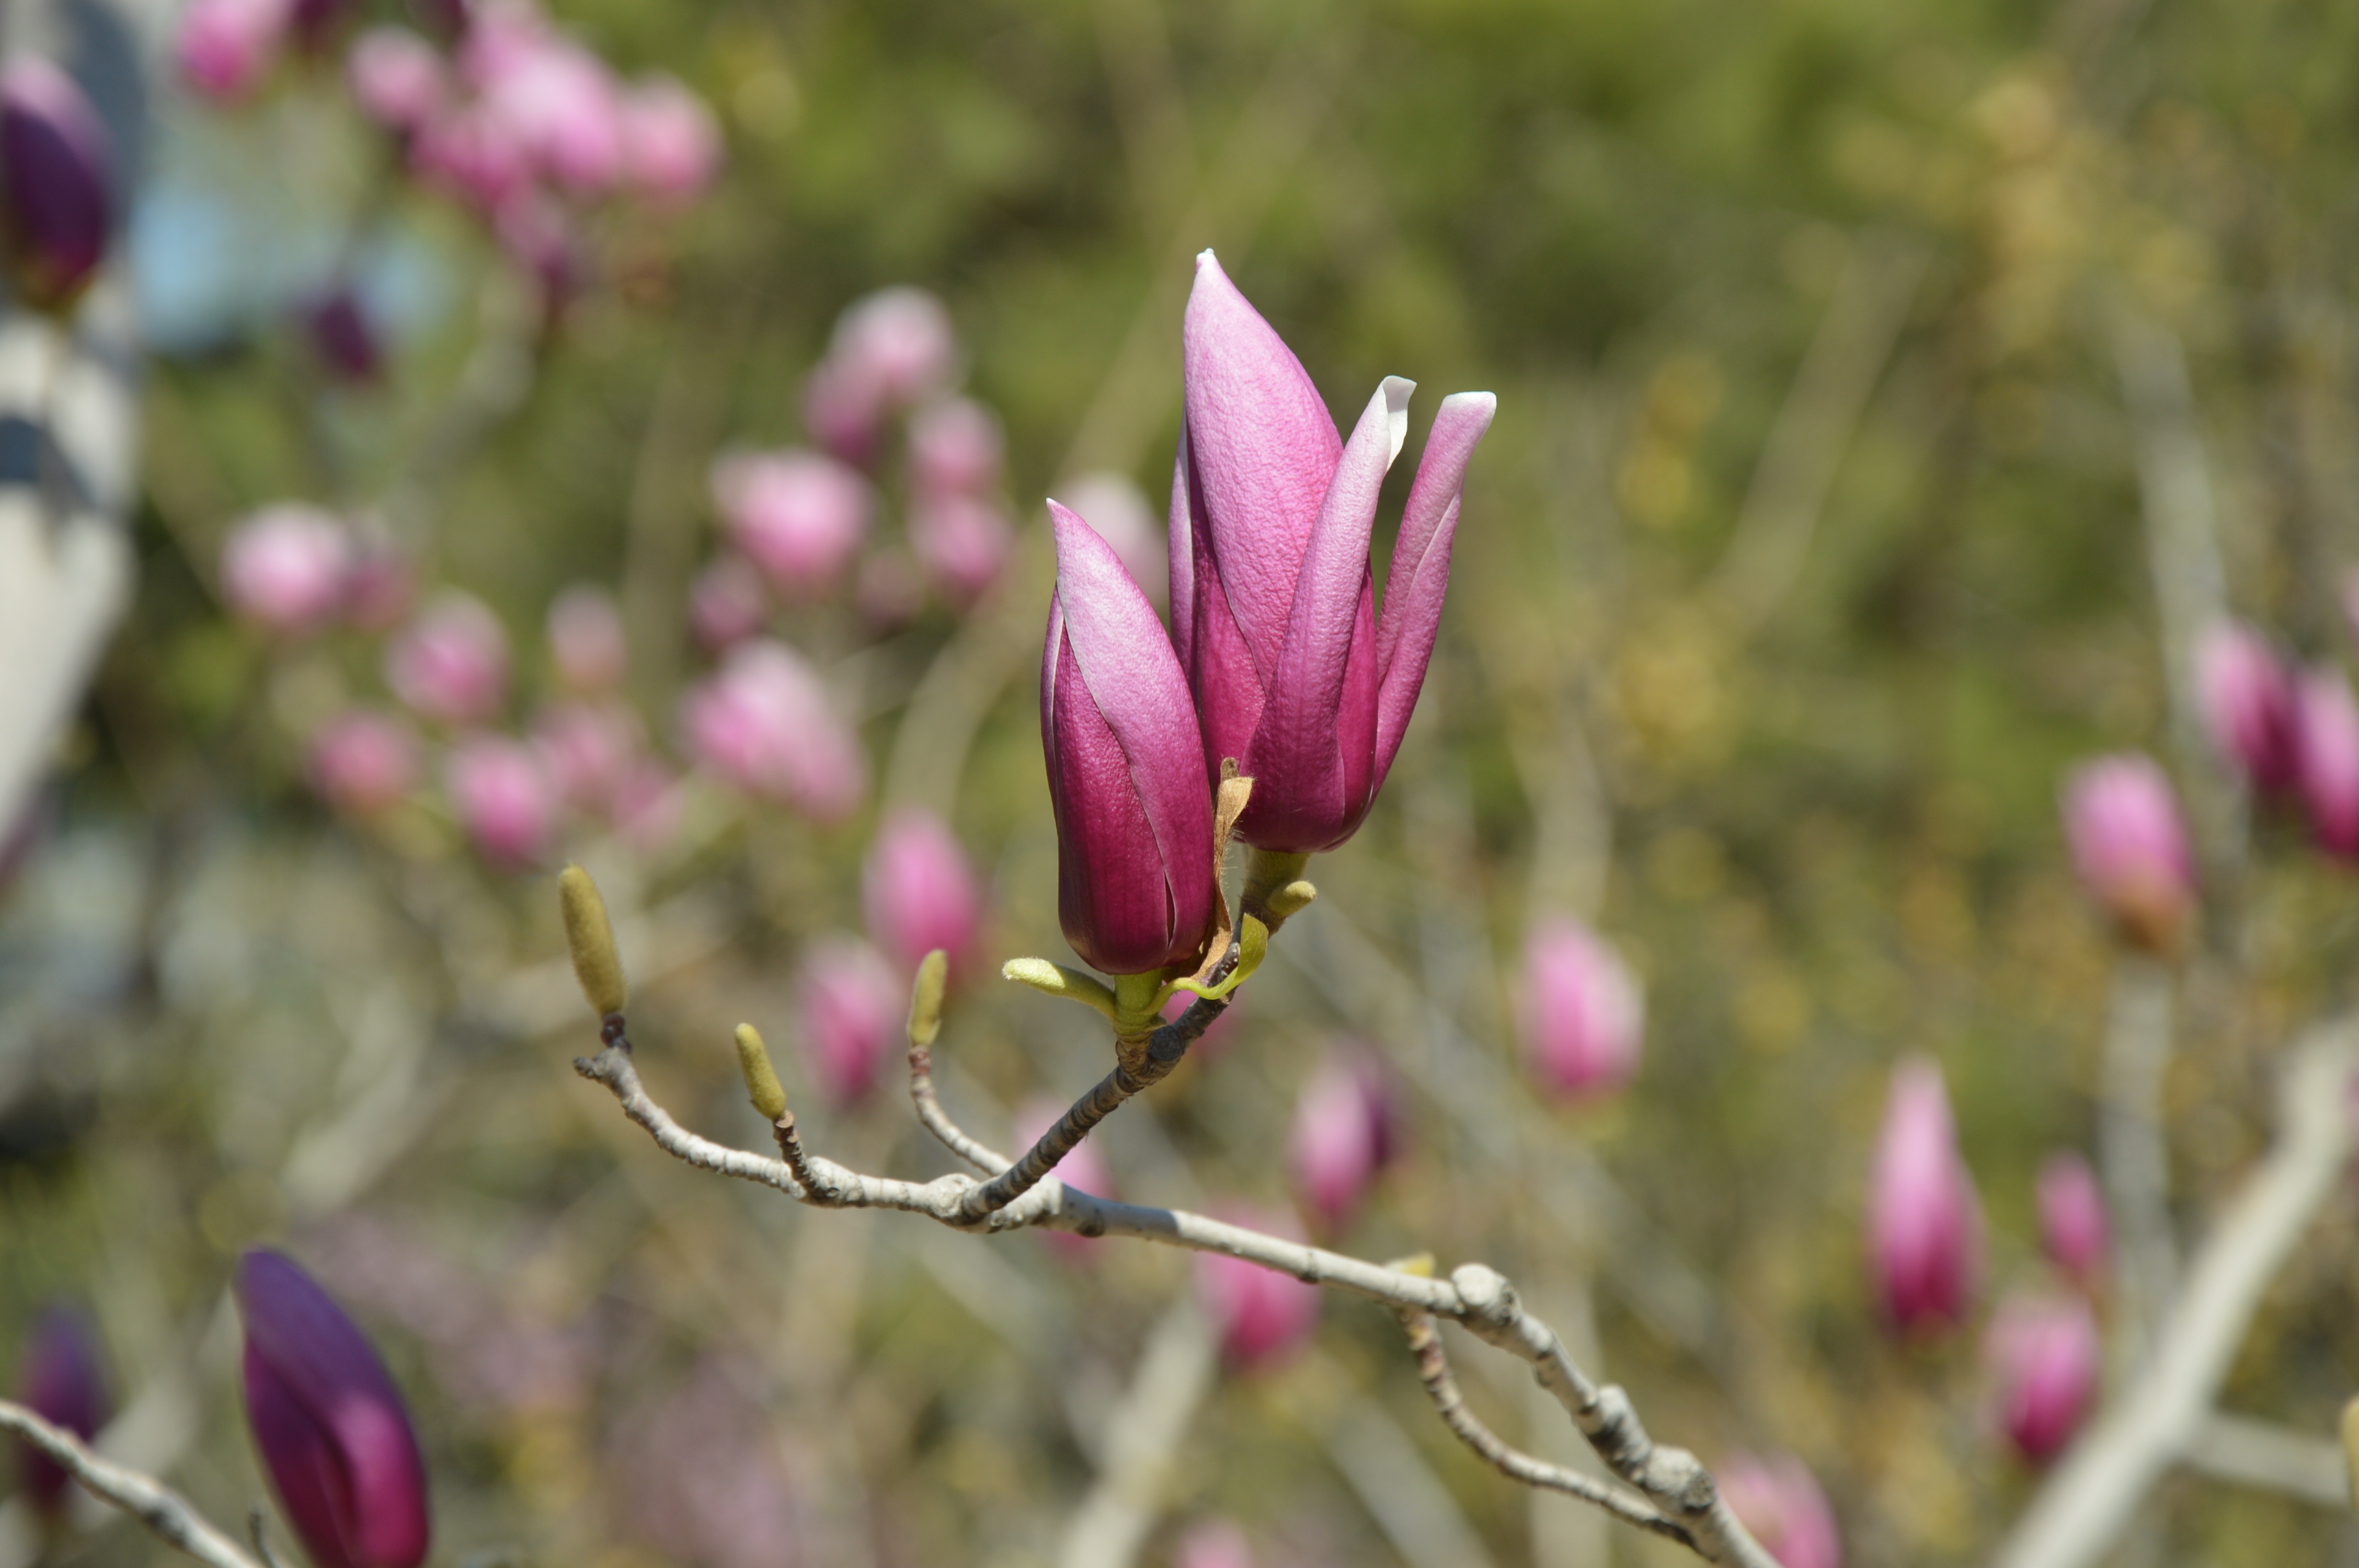
tree, nature, branch, blossom, plant, leaf, flower, purple, petal, spring, botany, blooming, flora, wildflower, flowers, shrub, branches, magnolia, bud, macro photography, flowering plant, land plant